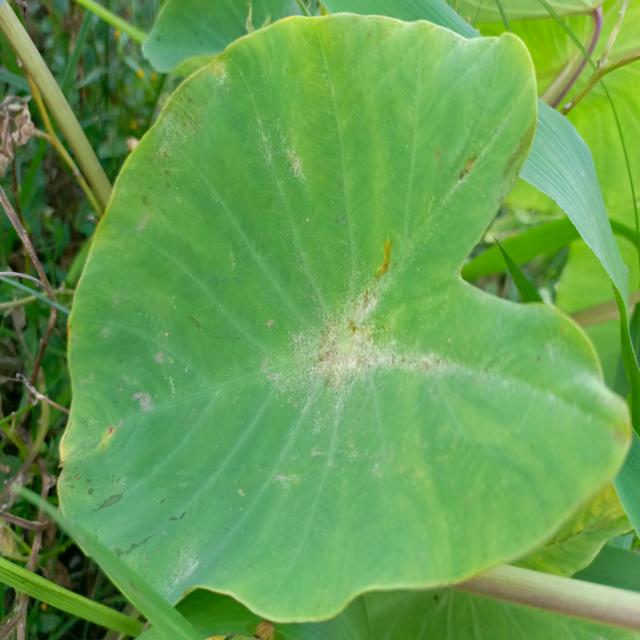
Label: Mid_Blight